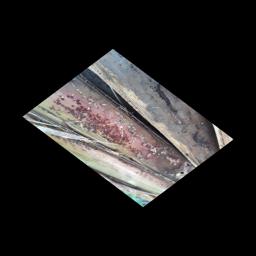
Label: PSEUDOSTEM WEEVIL